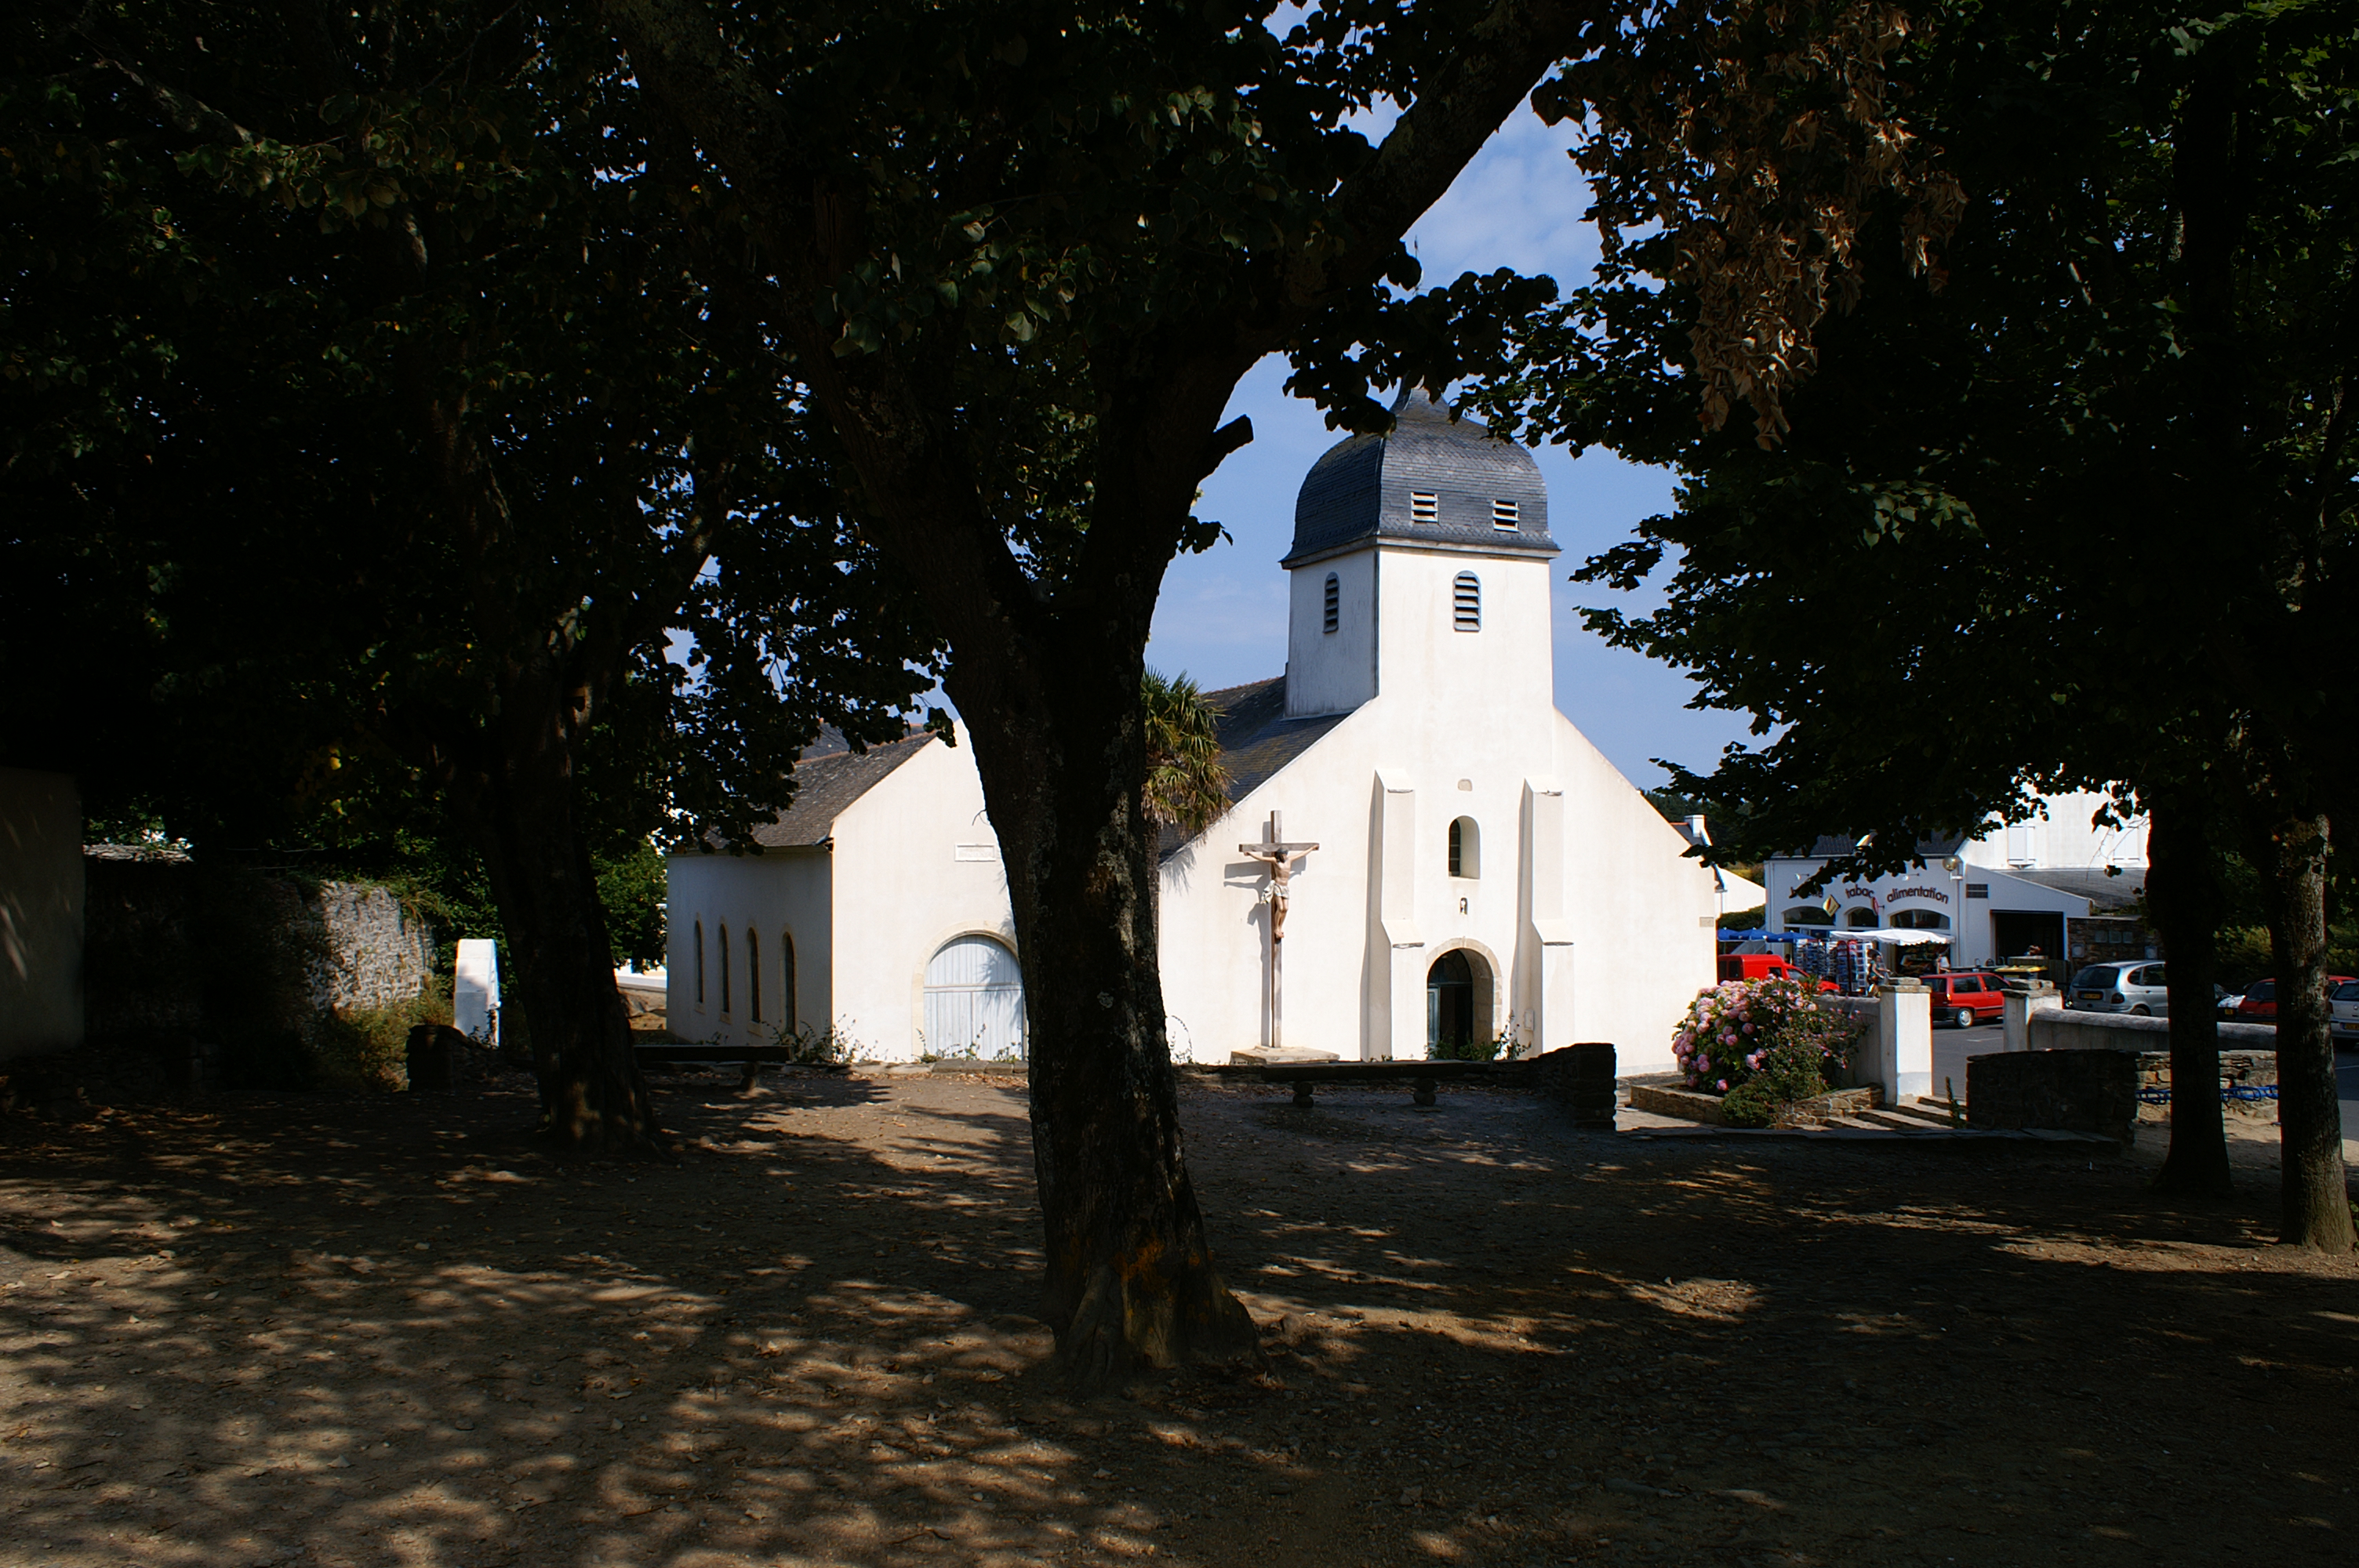
night, house, town, building, village, france, evening, church, chapel, place of worship, shrine, iglesia, eglise, kirche, brittany, bretagne, morbihan, belleile, rural area, locmaria